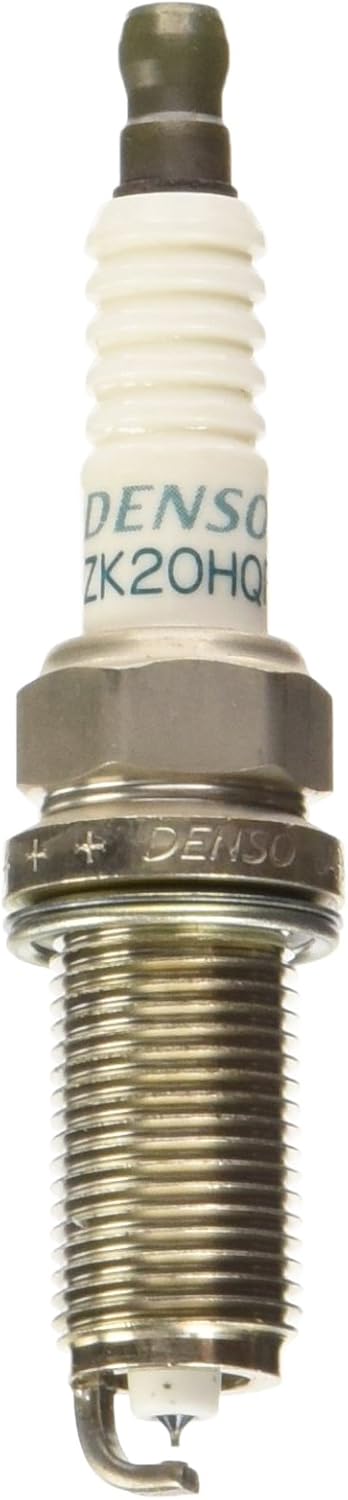
Denso (3494) ZK20HQR8 Spark Plug
Category: Automotive
Denso Iridium Long 3494 Spark PlugNo Core Charge RequiredParts Interchange ZK20HQR8, ZK20HQR8, 73923015117, 739 23015 117
Features: Weight: 0.1lbs | Single Quantity | No Core Charge Required | Package Dimensions: 2.2 L x 9.6 H x 2.8 W (centimeters)